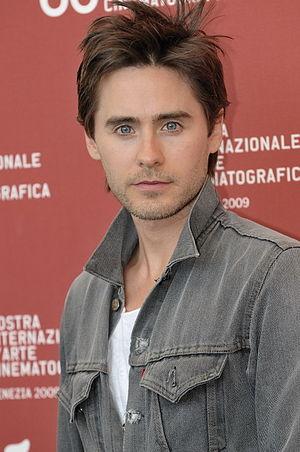
Chapitre 27 est un film américain réalisé par Jarrett Schaefer, sorti en 2007. Il met en scène l'assassinat du musicien et chanteur John Lennon par Mark David Chapman en 1980.